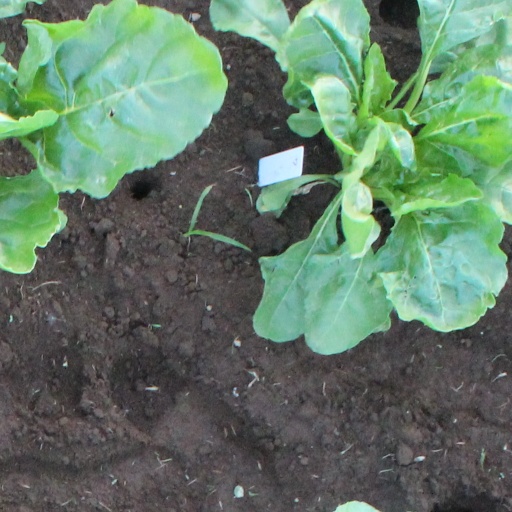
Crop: sugar beet